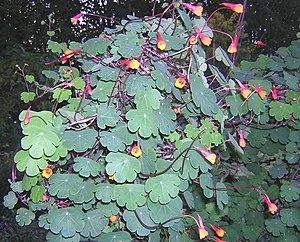
La Capucine tubéreuse, est une espèce de plantes vivaces de la famille des Tropaeolaceae. Originaire des Andes, elle y est traditionnellement cultivée pour son tubercule comestible, principale source de nourriture dans cette région montagneuse.